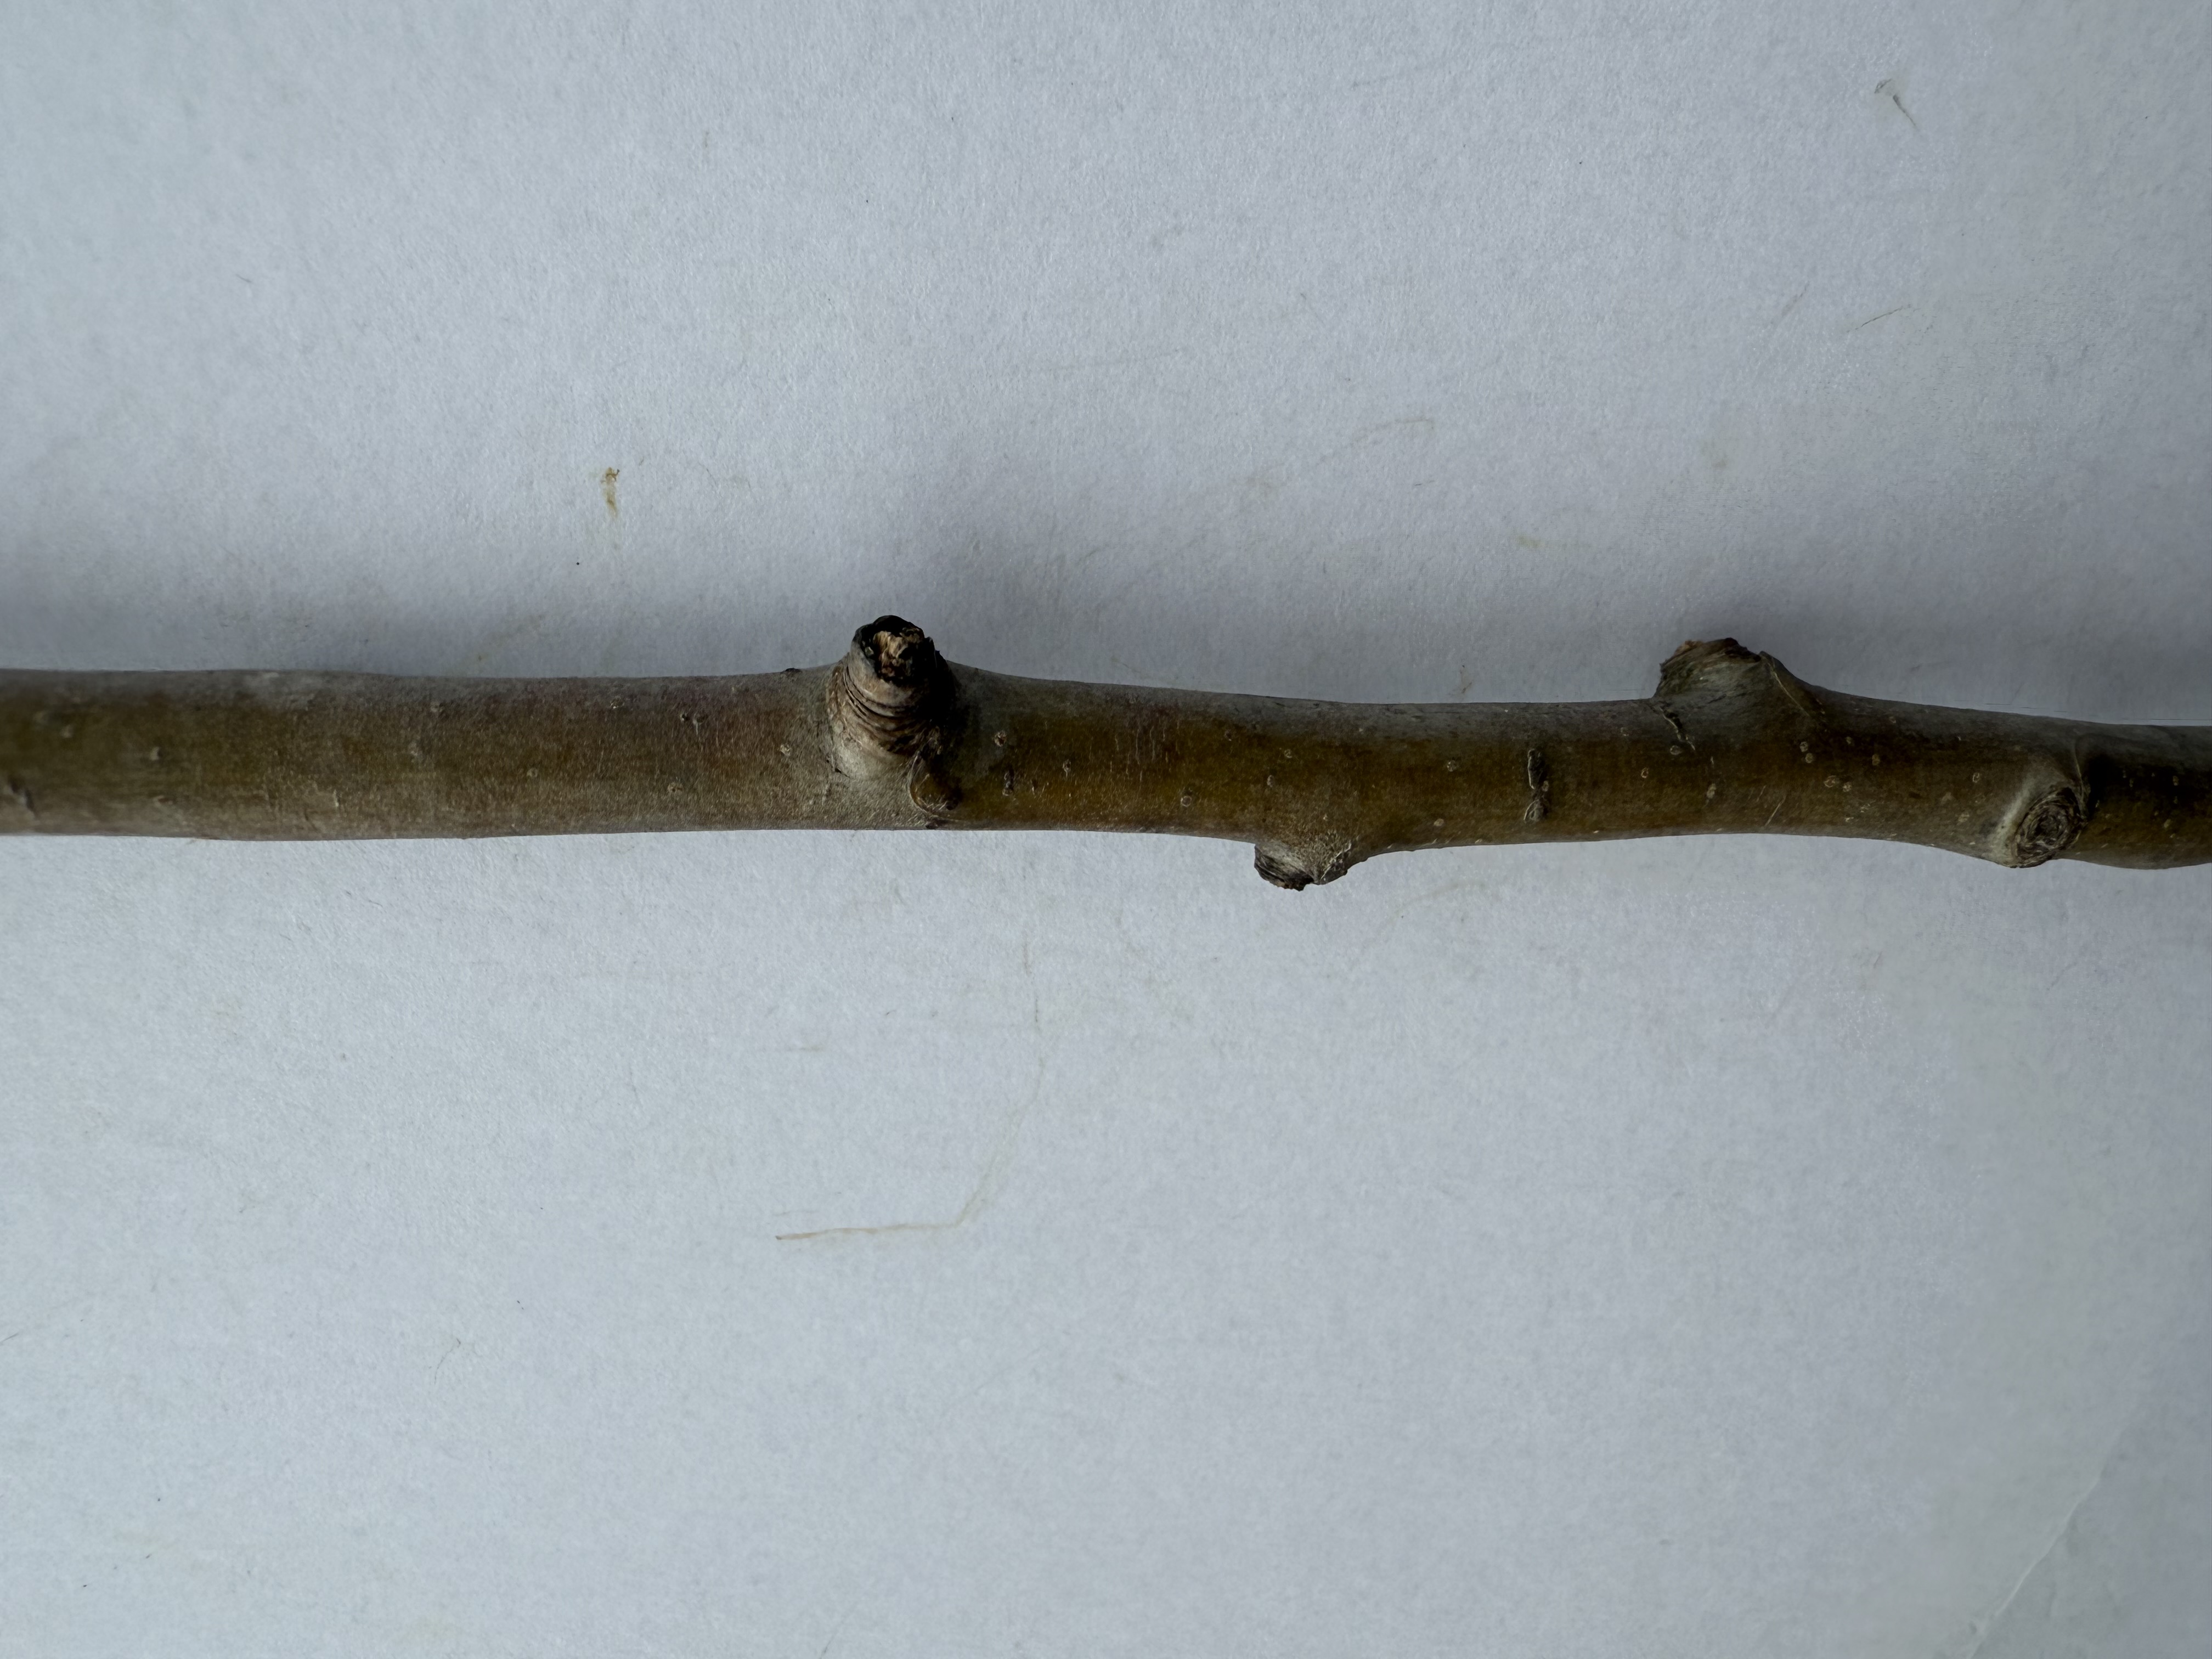
Variety: Akca Pear